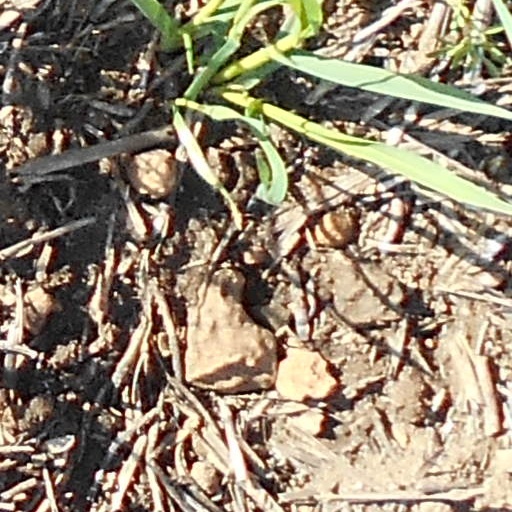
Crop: wheat